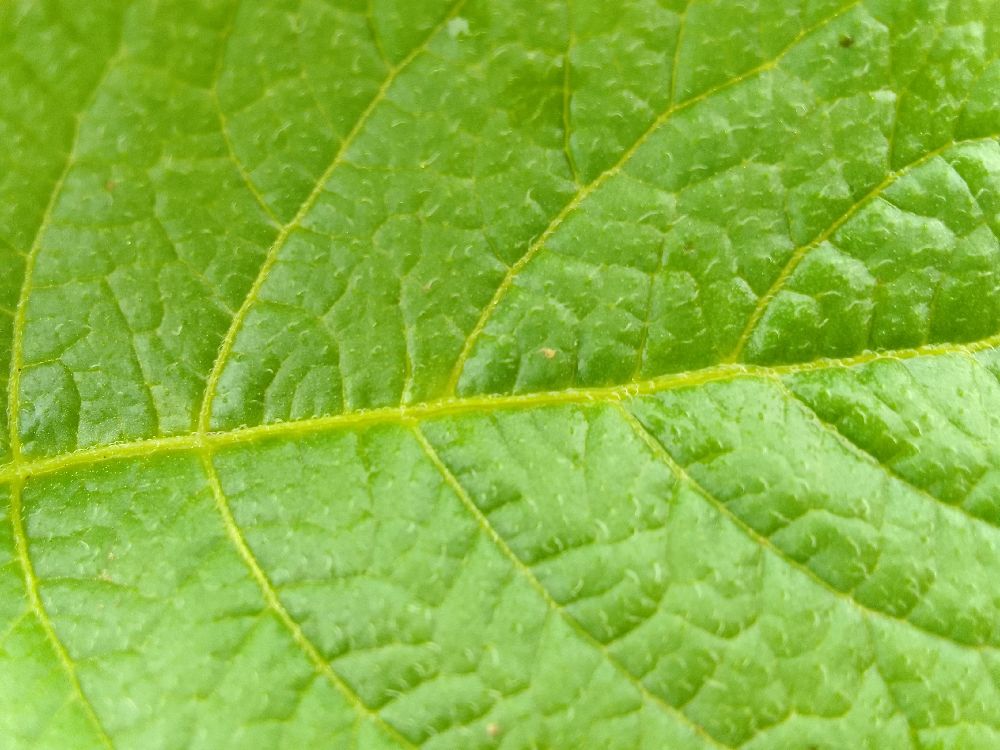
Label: Healthy